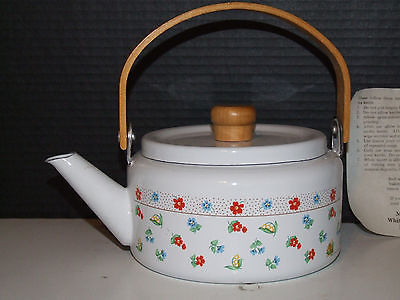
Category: kettle